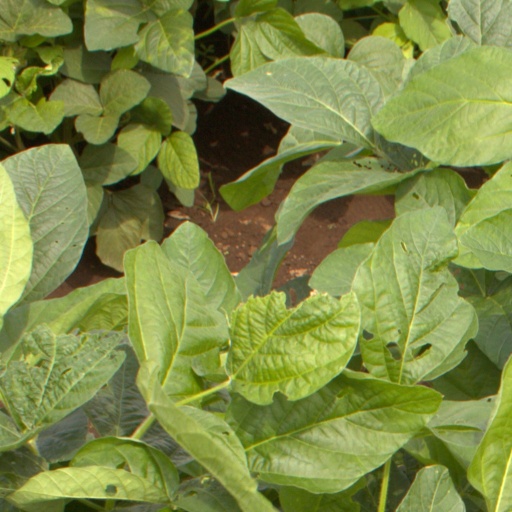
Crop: soybean